Alamo Mission

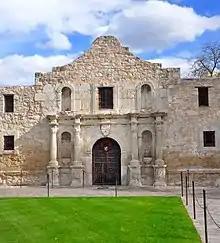
Alamo entrance

Shortly thereafter, Driscoll joined the DRT and was appointed chair of the San Antonio chapter's fund-raising committee. The DRT negotiated a 30-day option on the property, wherein the group would pay $500 up front, with $4,500 due at the conclusion of the 30 days, with an additional $20,000 due on February 10, 1904, and the remainder paid in five annual installments of $10,000. Driscoll paid the initial $500 deposit out of her personal funds, and when fundraising efforts fell far short (only raising $1,021.75 of the needed $4,500), Driscoll paid the remaining balance from her own pocket.